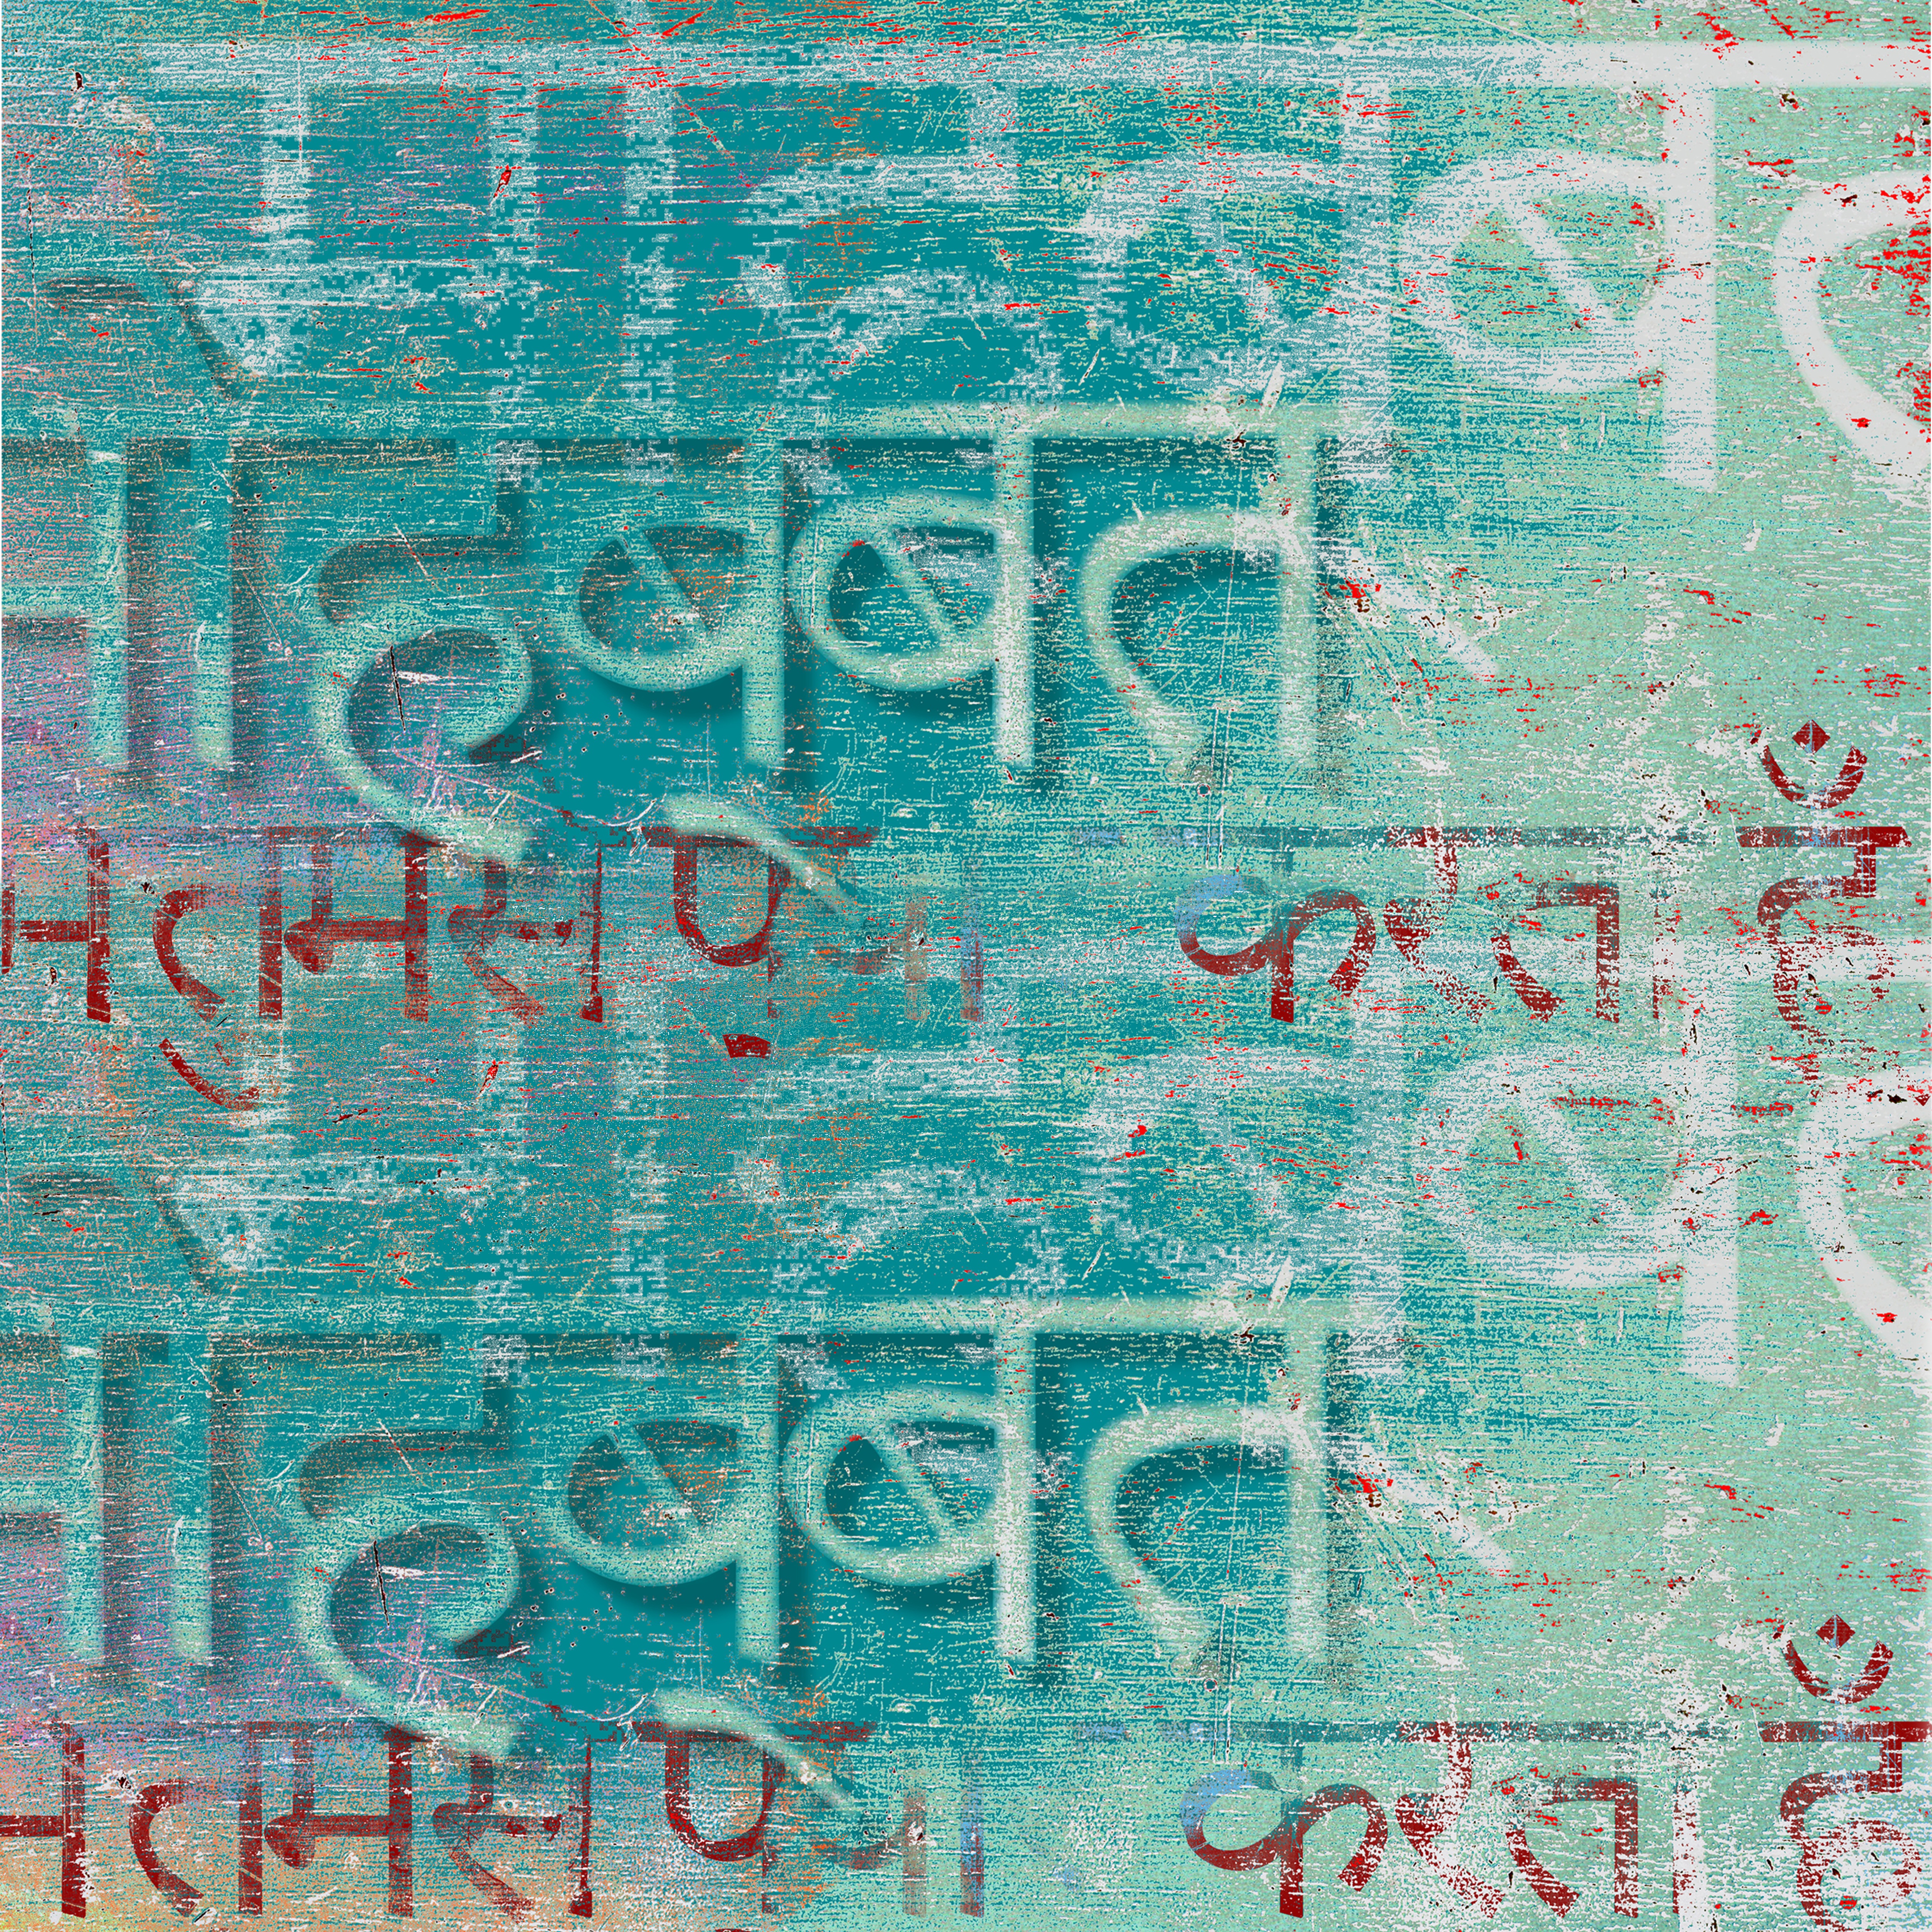
grungy, abstract, texture, number, pattern, line, paint, grunge, peeling paint, weathered, font, art, background, design, text, aging, spray paint, metallic, aged, hindi